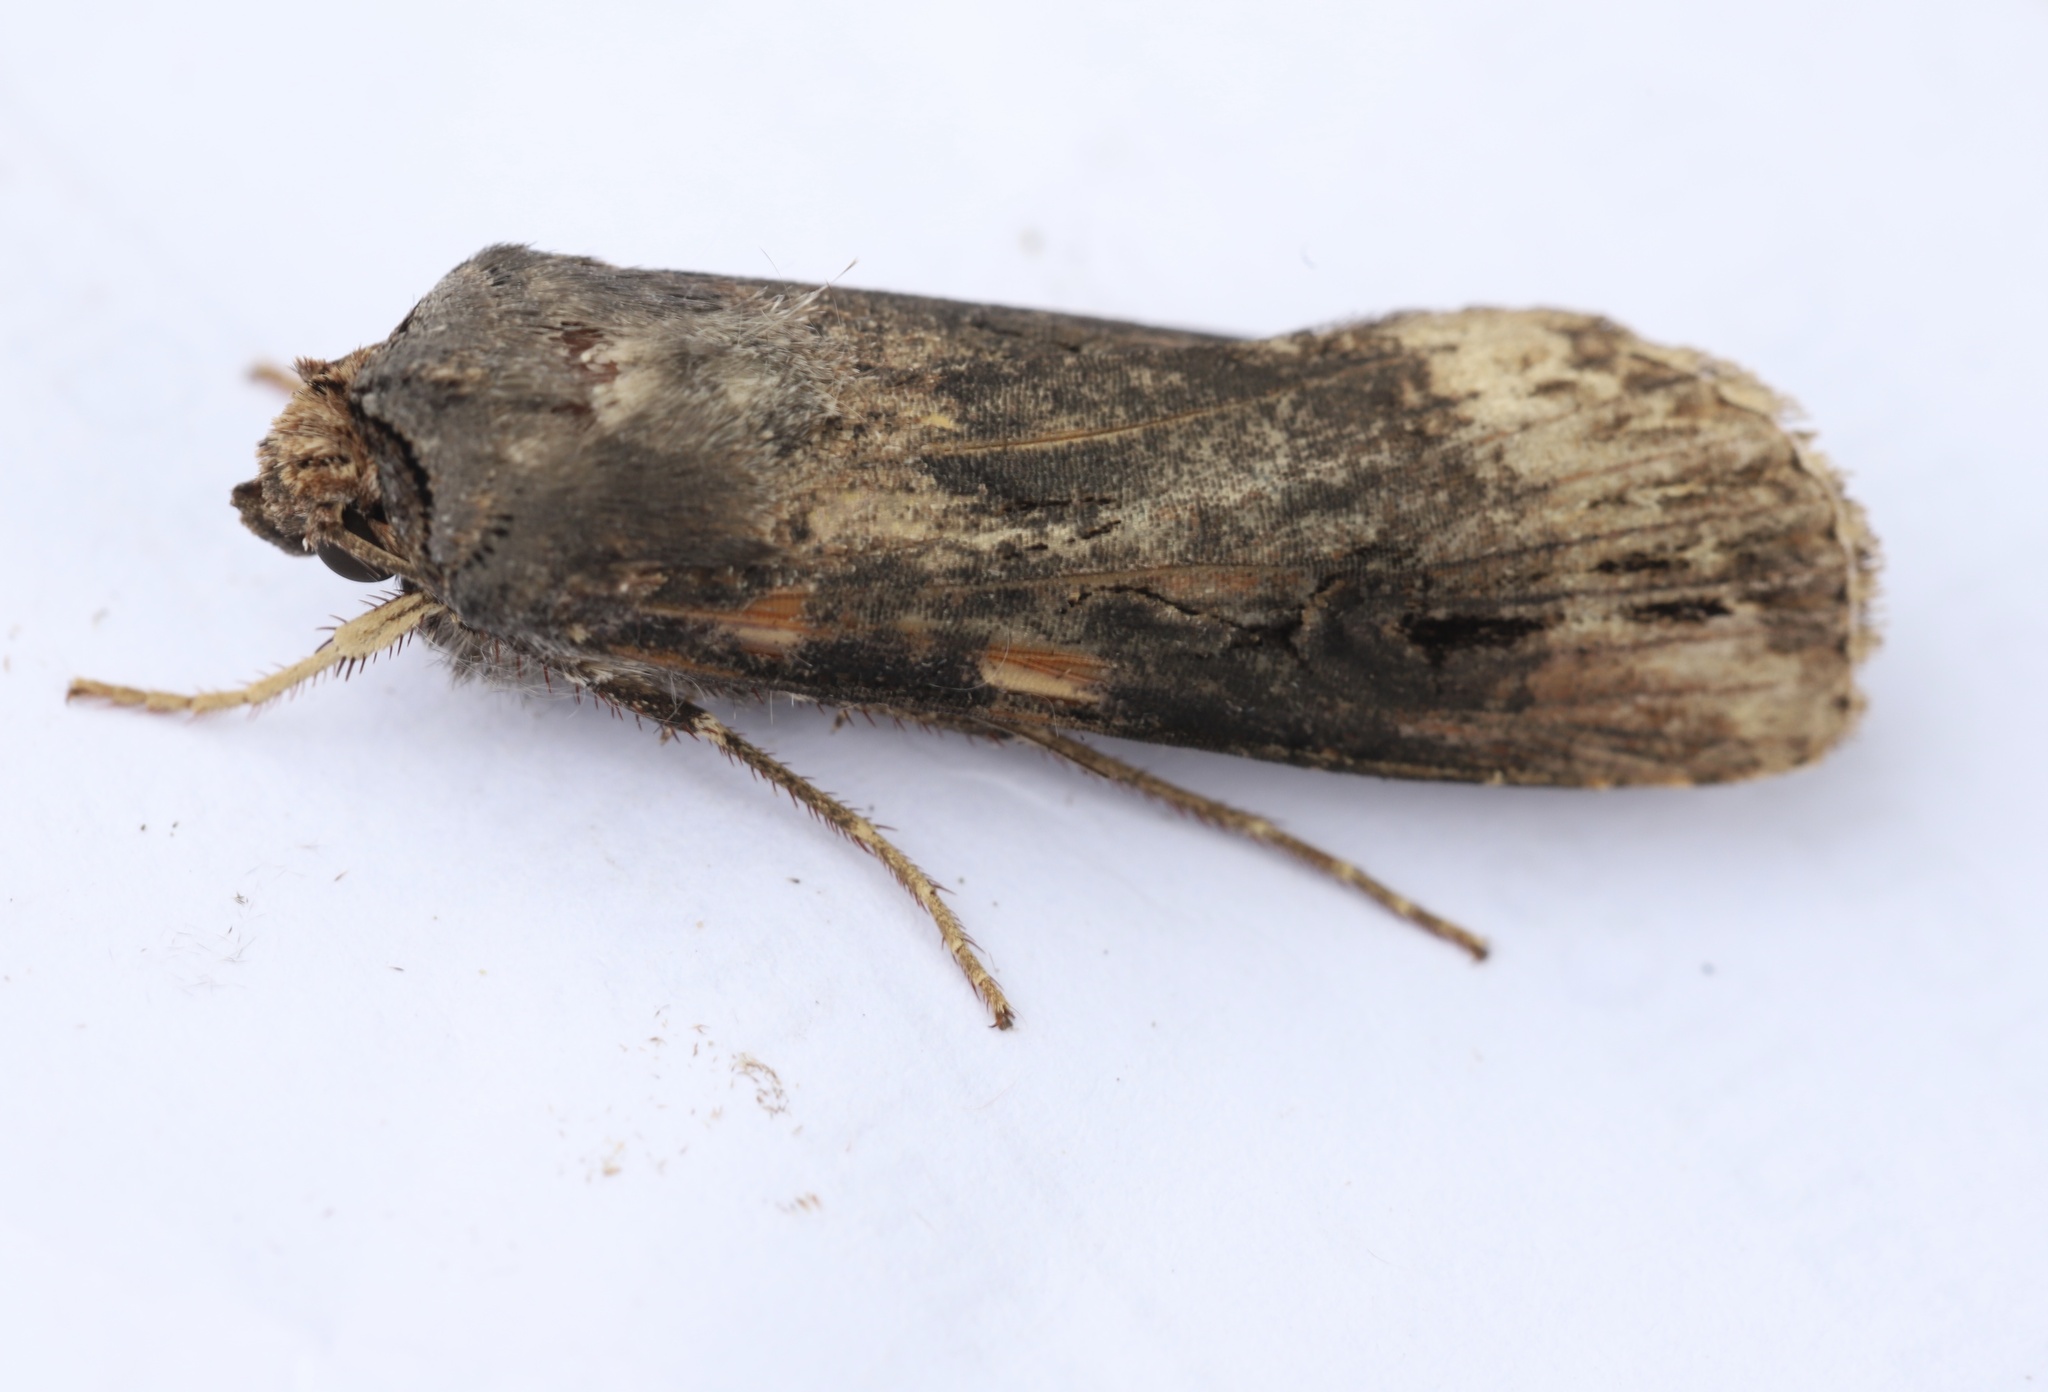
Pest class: cutworms